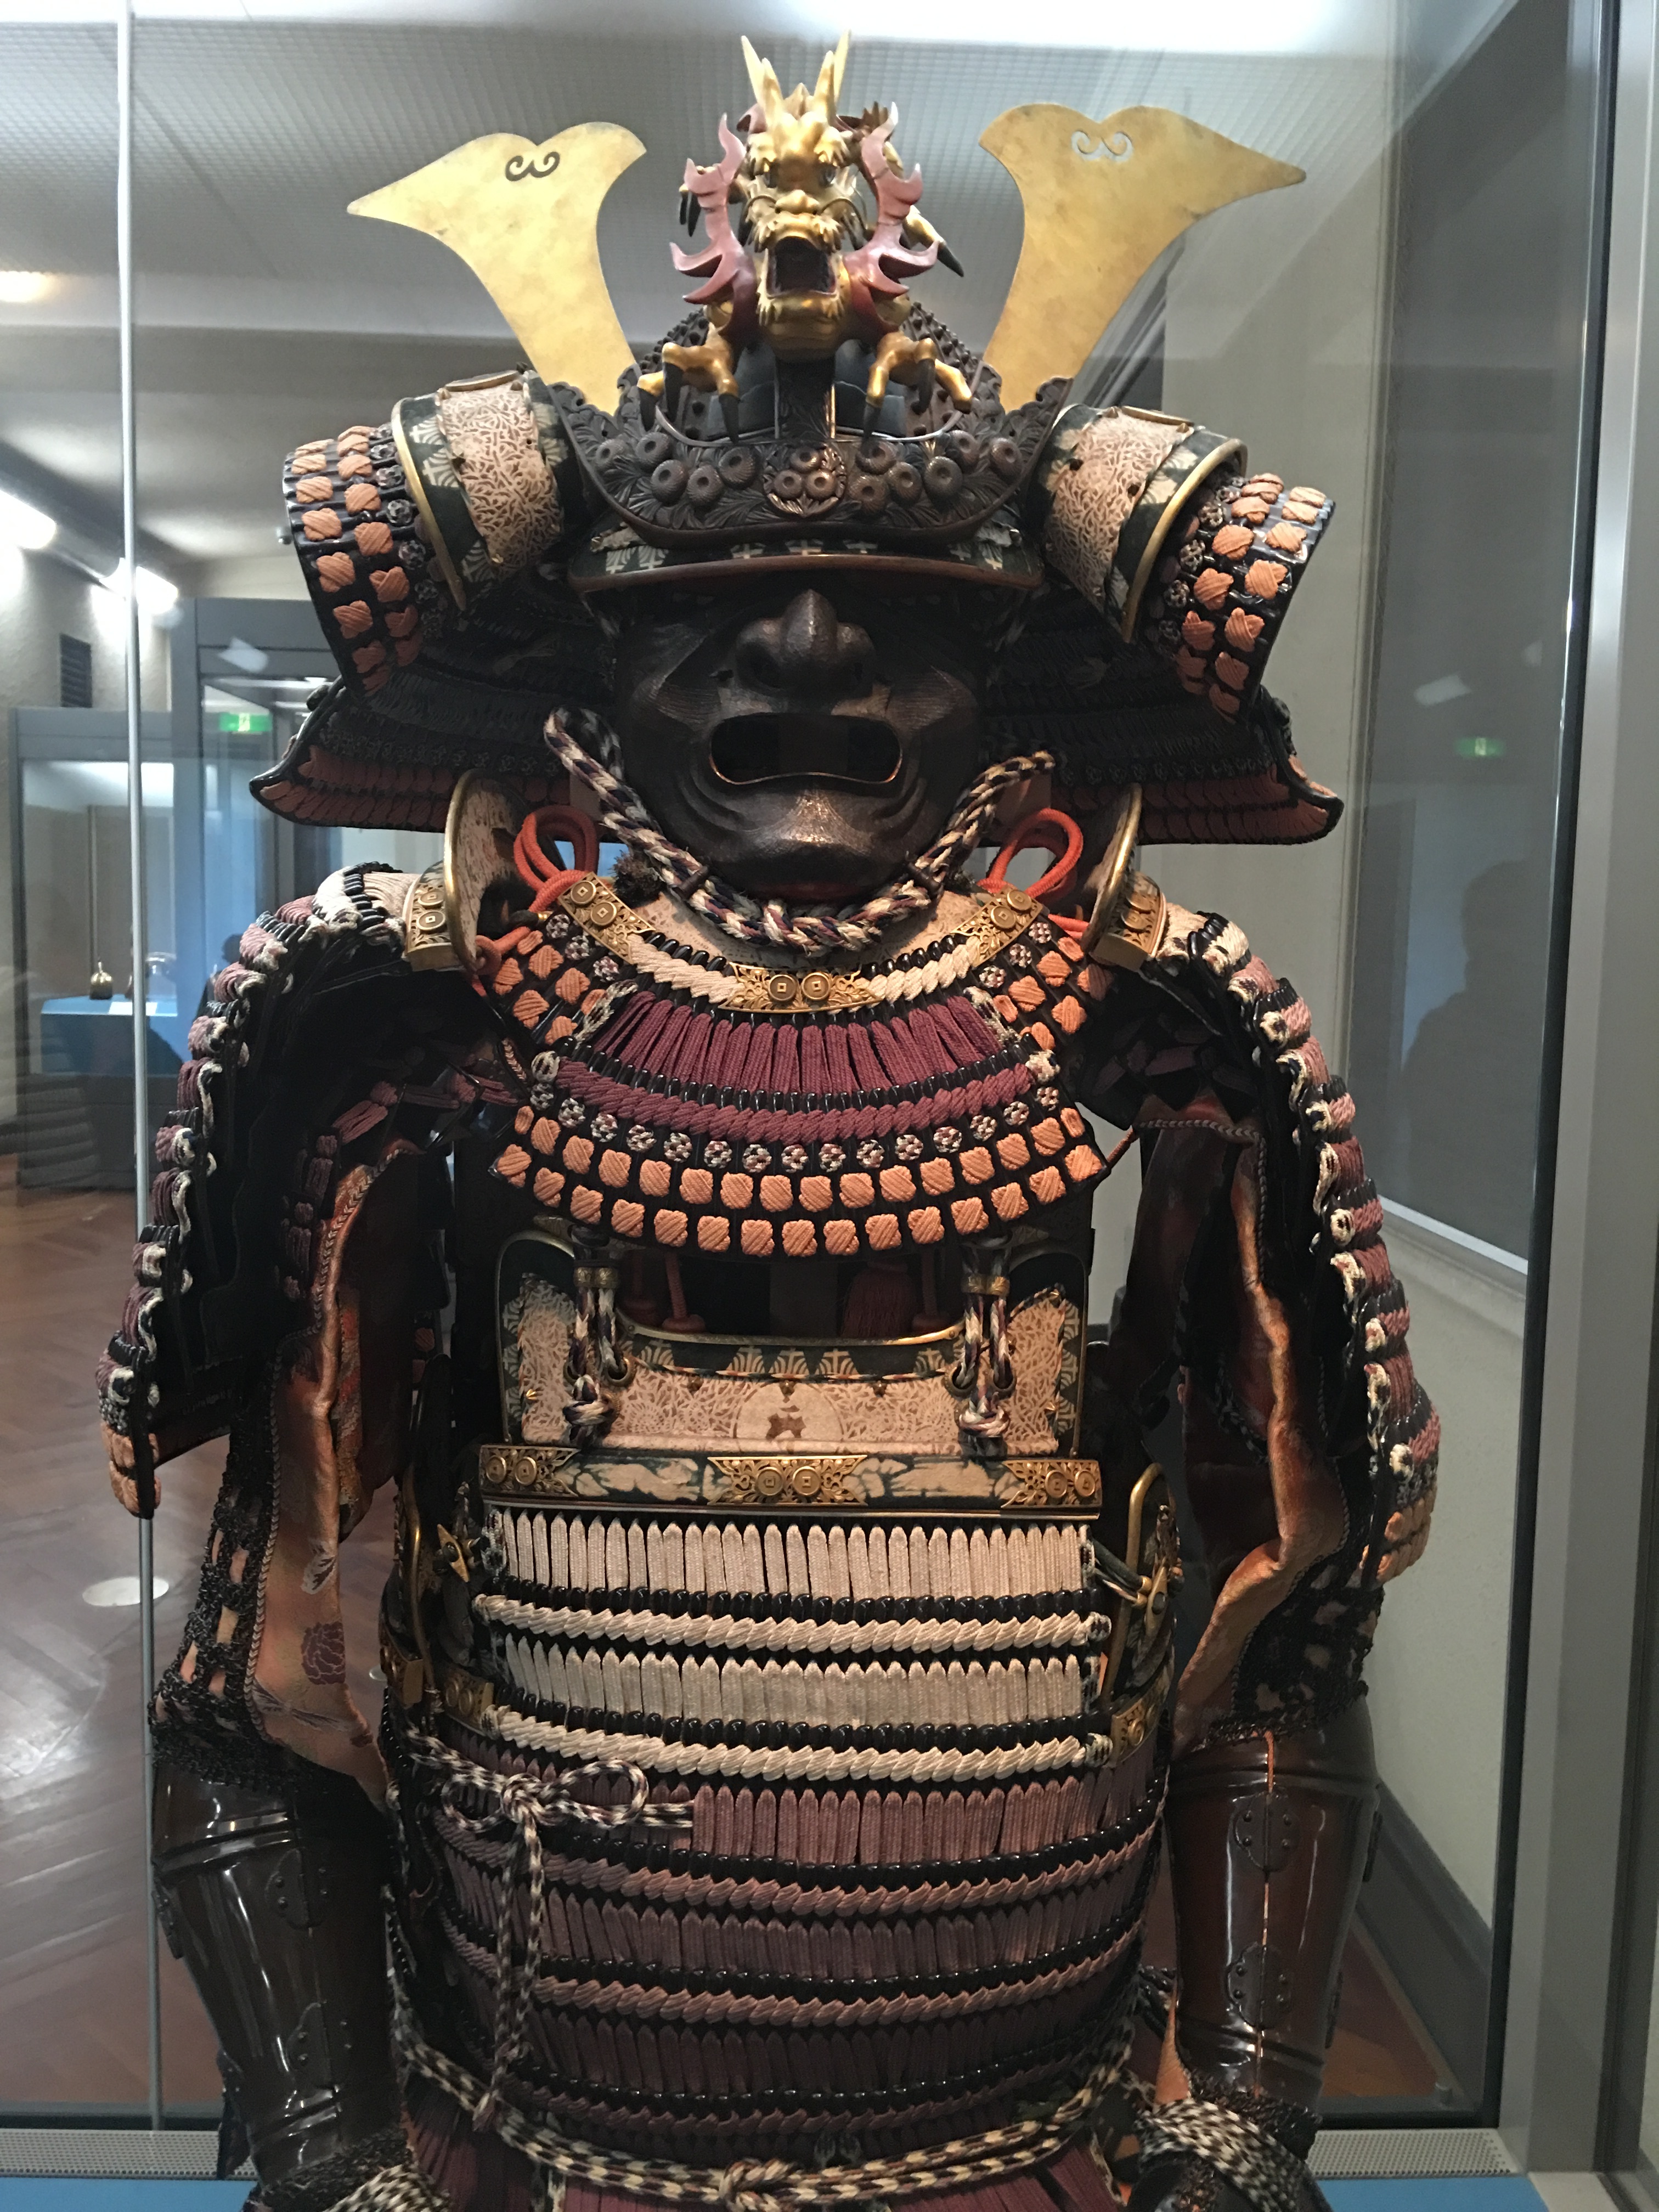
person, suit, statue, clothing, sculpture, action figure, costume, armour, warrior, samari